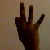
The image shows a hand gesture representing the number 9 in Indian Sign Language.